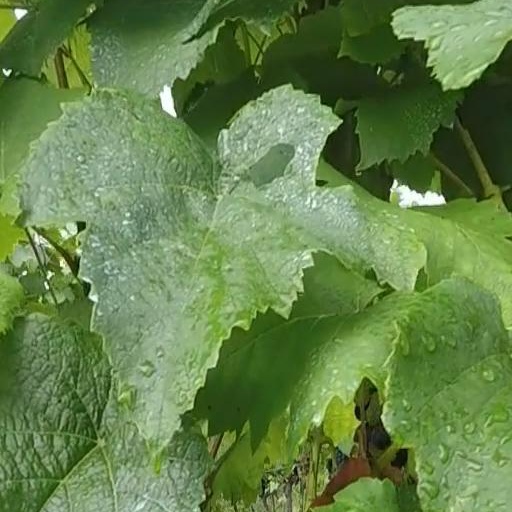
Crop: grape